Bagan (fishing)

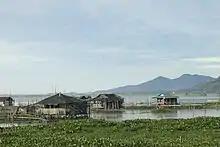
Bagan in Tondao lake.

Earlier light fishing in the archipelago may have appeared with the emergence of acetylene lamps in the early years of the 20th century.